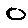
Label: 0